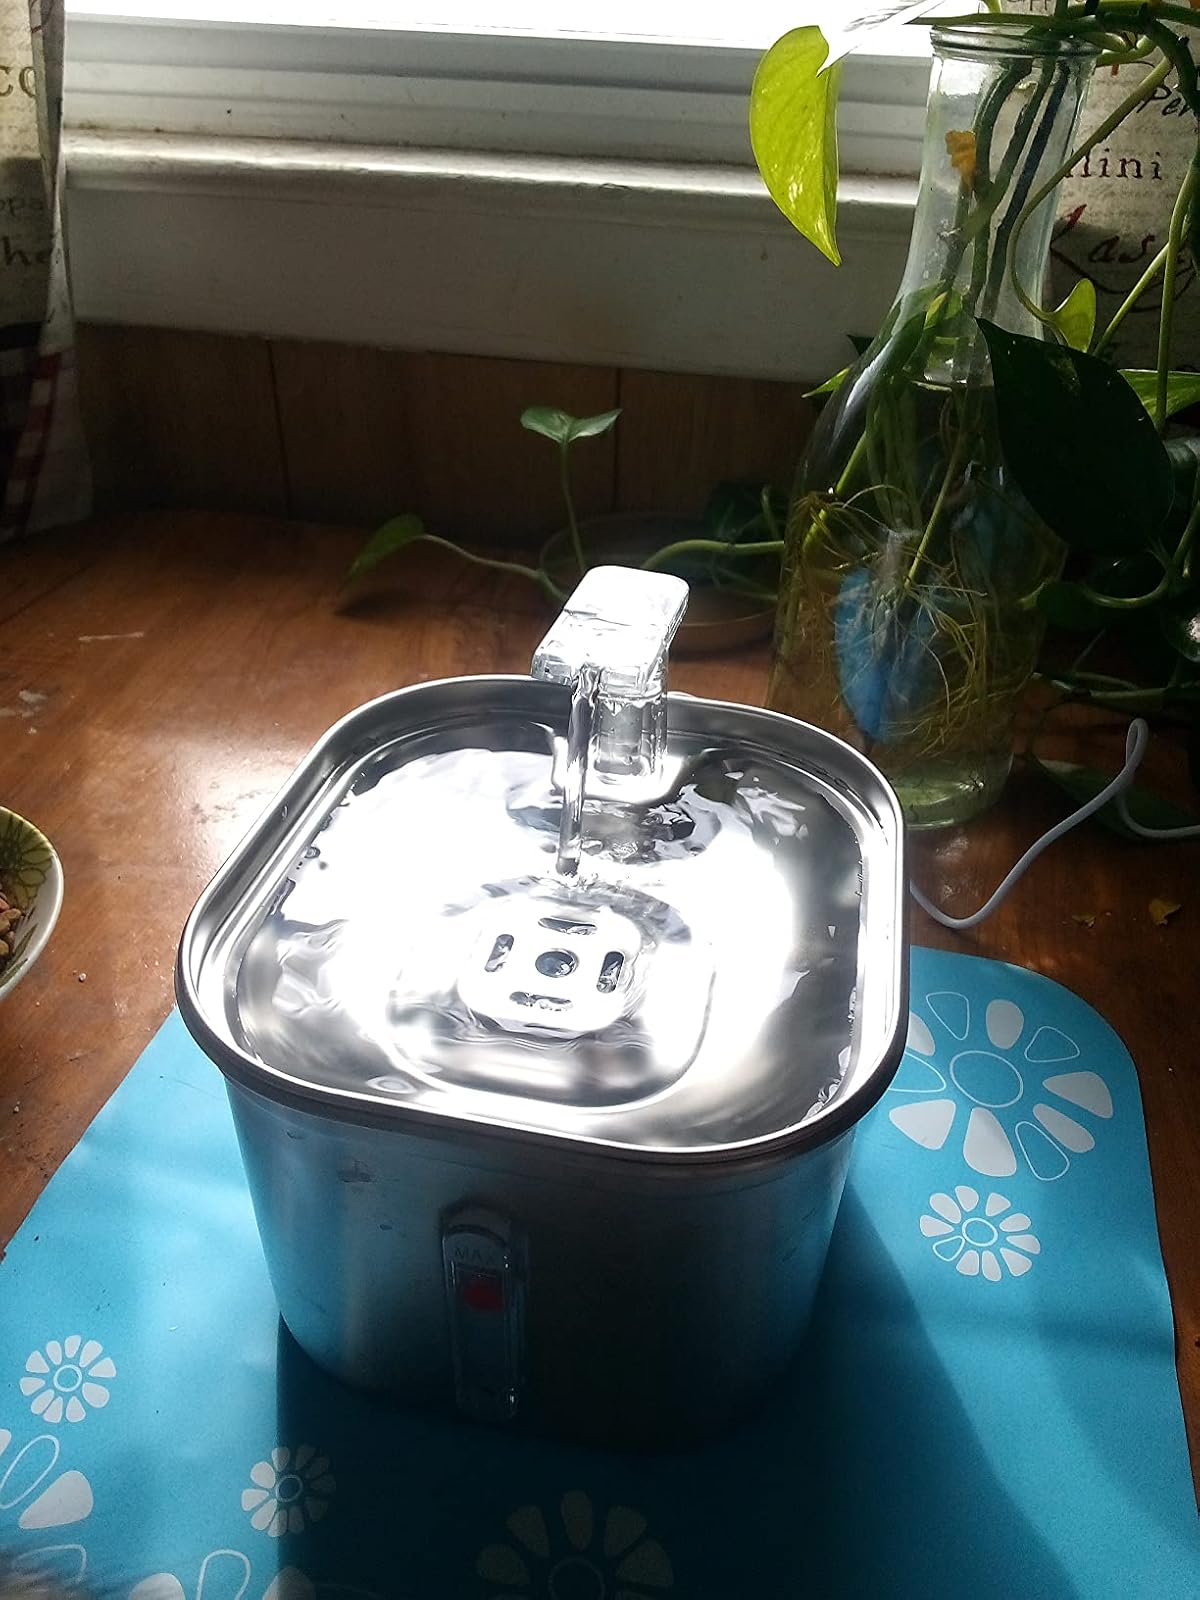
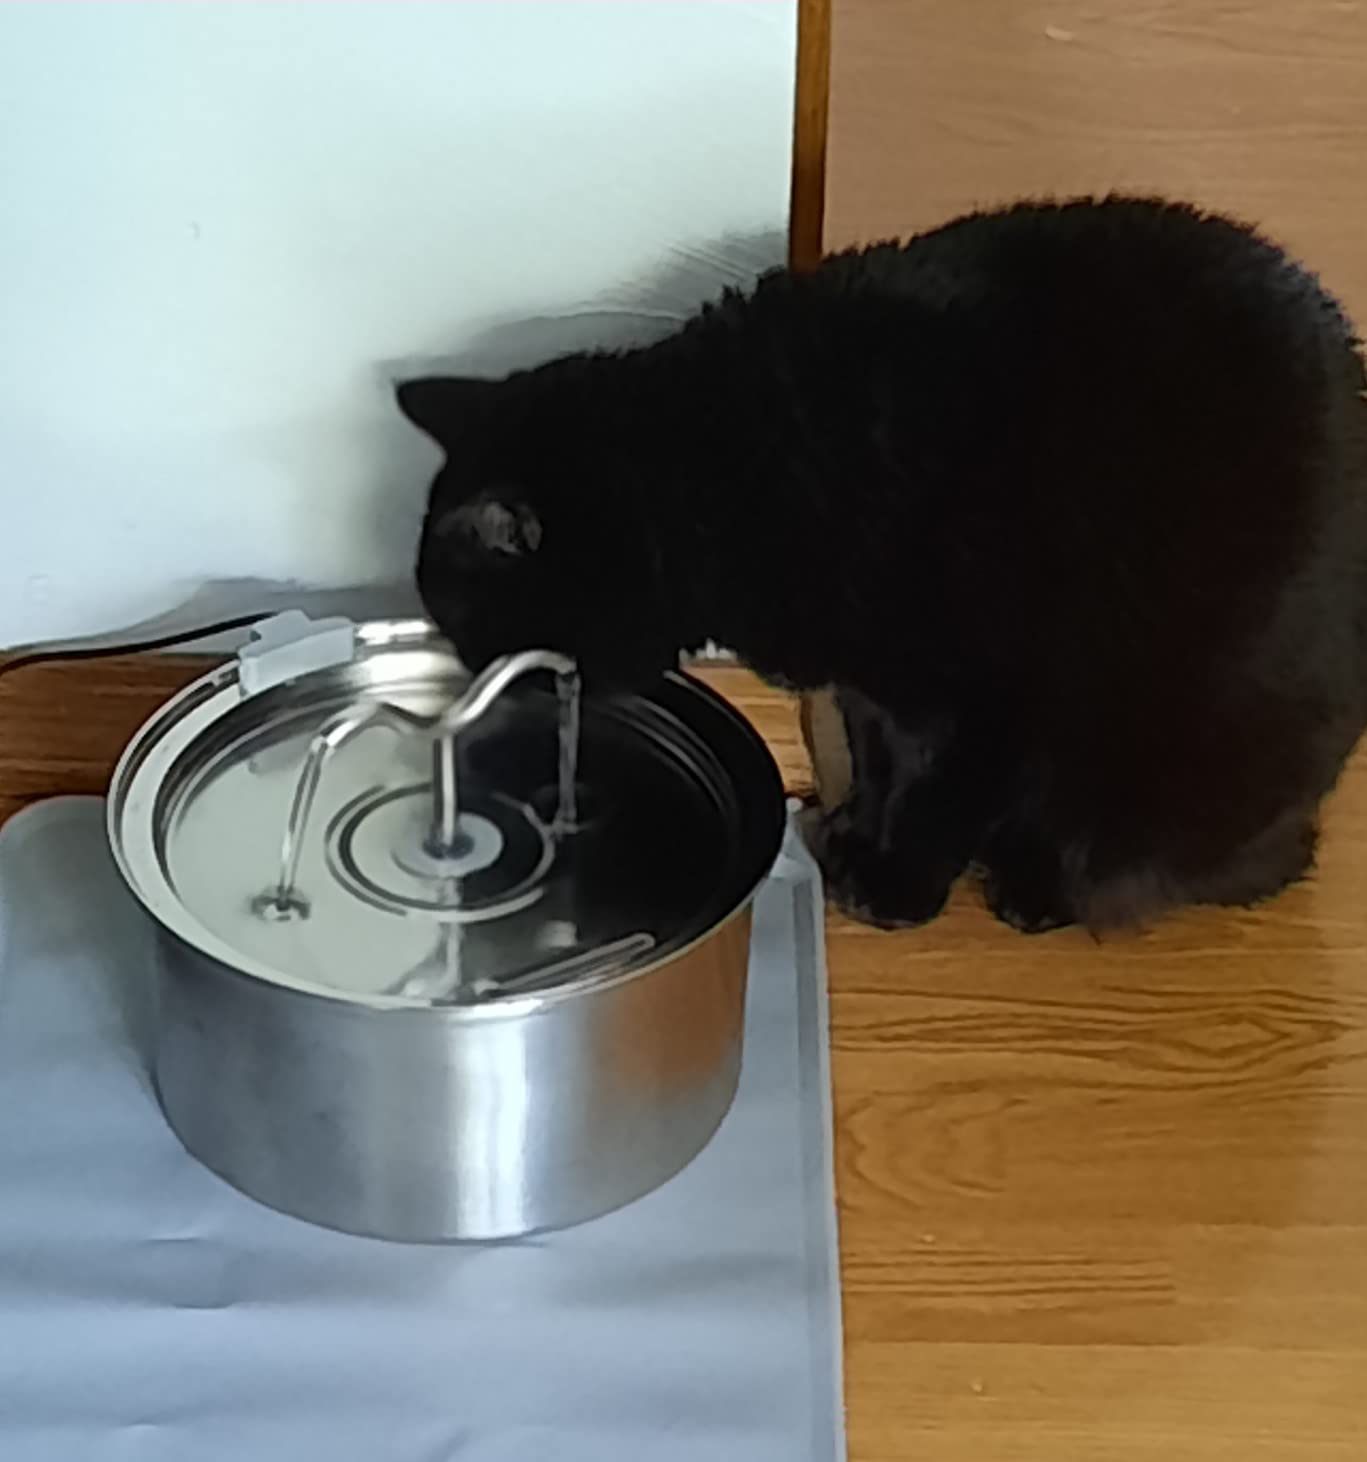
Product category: items_bowl
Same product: no